U.S. Route 6 in Nevada

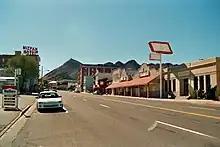
US 6/US 95 in Tonopah

From the pass, US 6 descends into barren shadscale desert, passing Columbus Marsh on the left, then merging with US 95 from Coaldale to Tonopah. The Nevada Test and Training Range begins about southeast of Tonopah.